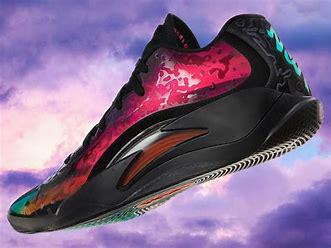
Brand: Jordan
Model: Zion 3